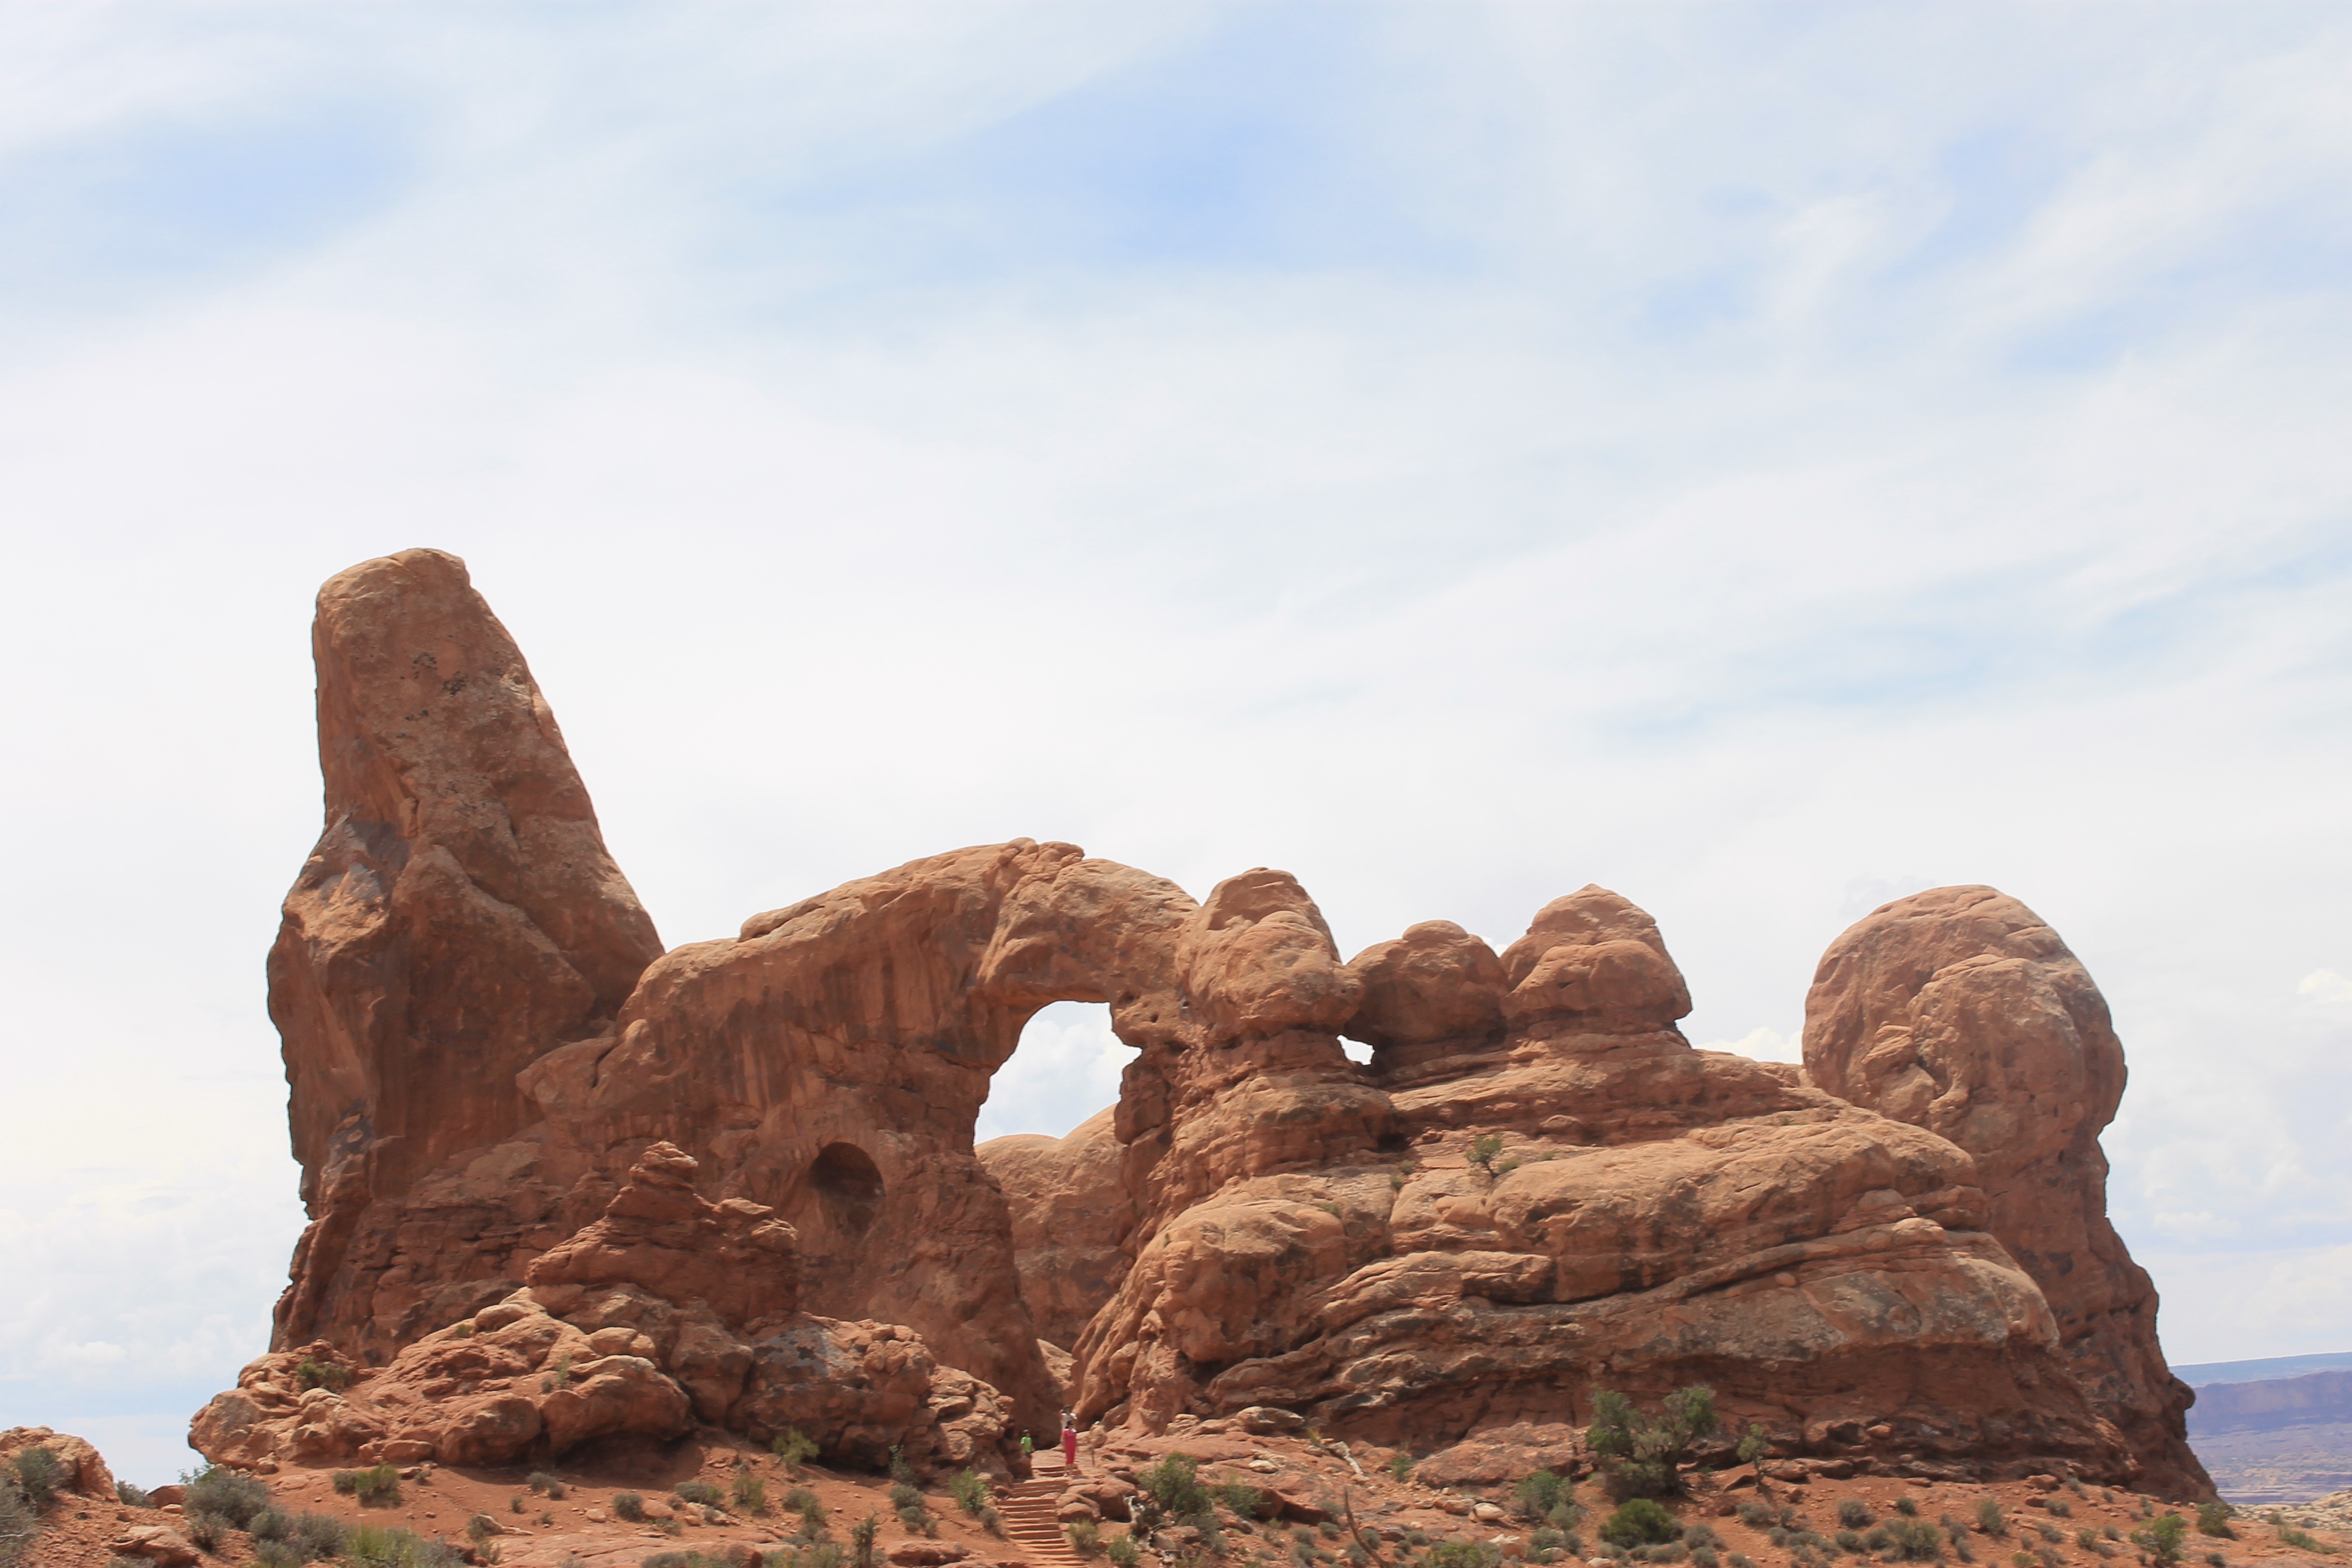
landscape, rock, mountain, valley, formation, cliff, arch, usa, terrain, material, stones, geology, badlands, butte, monolith, natural environment, mountainous landforms